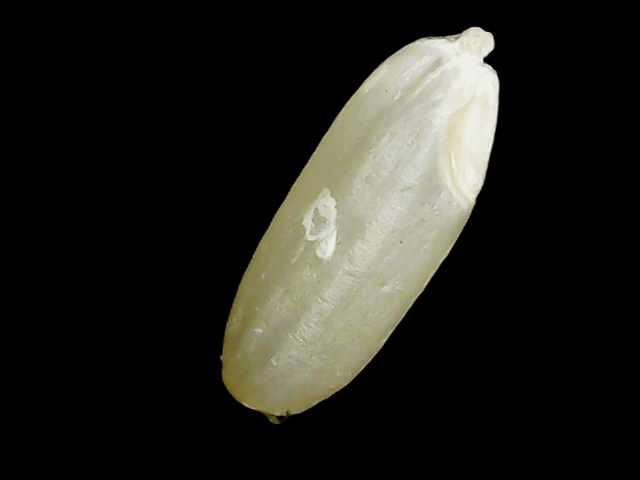
Rice variety: Binadhan23